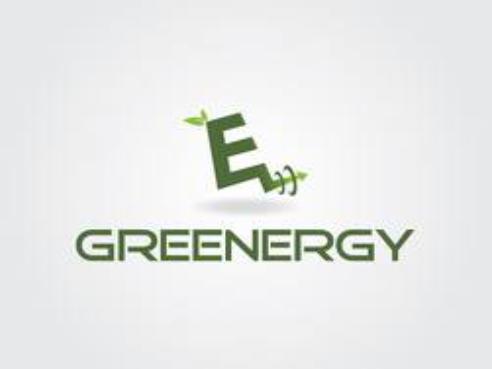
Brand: Greenergy
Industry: Others